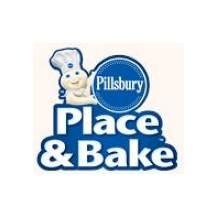
Item Name: General Mills Pillsbury Place and Bake Chocolate with Chocolate Chip Muffin Batter Pucks, 1.5 Ounce - 216 per case.
Bullet Point: Ships frozen, CANNOT be cancelled after being processed.
Product Description: General Mills Pillsbury Place and Bake Chocolate with Chocolate Chip Muffin Batter Pucks, 1.5 Ounce -- 216 per case. Sugar, Enriched Flour Bleached (Wheat Flour, Niacin, Iron, Thiamin Mononitrate, Riboflavin, Folic Acid), Palm Oil, Water, Liquid Whole Eggs, Semisweet Chocolate Chips (Sugar, Chocolate Liquor, Cocoa Butter, Milkfat, Soy Lecithin, Artificial Flavor), Cocoa Processed With Alkali, Modified Corn Starch, Soybean Oil, Whey Powder, Wheat Protein Isolate (Wheat Gluten, Lactic Acid, Sulfites), Sodium Aluminum Phosphate, Vital Wheat Gluten, Baking Soda, Salt, Sorbitan Monostearate, Nonfat Milk, Xanthan Gum, Locust Bean Gum, Corn Starch, Polysorbate 60, Lactic Acid, Mono And Diglycerides, Natural And Artificial Flavor, Soy Lecithin. Kosher
Value: 216.0
Unit: Count

Price: 172.945